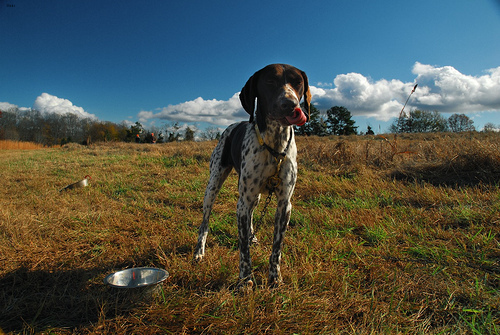
Animal: dog
Breed: german shorthaired